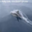
Label: dolphin